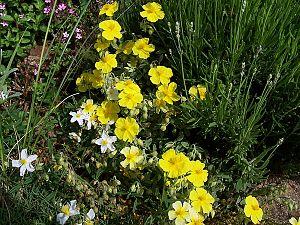
Helianthemum croceum est une espèce de petites plantes vivaces de la famille des Cistaceae et du genre Helianthemum.